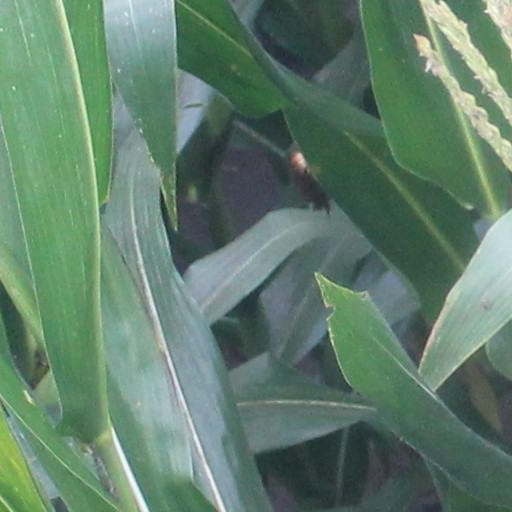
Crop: maize; corn